Church of St Peter, Berende

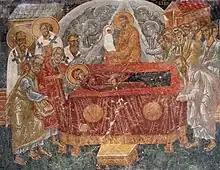
Fresco of the Dormition of the Mother of God painted above the entrance to the church

The church is a small and simple rectangular single-nave building constructed out of crushed stone; the walls range in thickness from . It is accessible via an entrance on its west wall. The wooden door is high and is topped by a shallow semicircular niche. Apart from that niche, the only other decorative feature of its architecture are the narrow windows placed on the apse and the south wall. The apse is semicircular and attached to the church's east side. The church features a semicircular vault and its gabled roof is made of stone slates. In terms of length and width, the church measures .